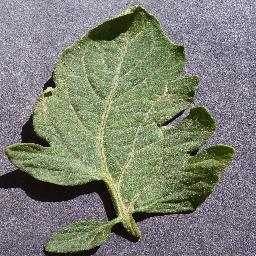
Label: Tomato___healthy